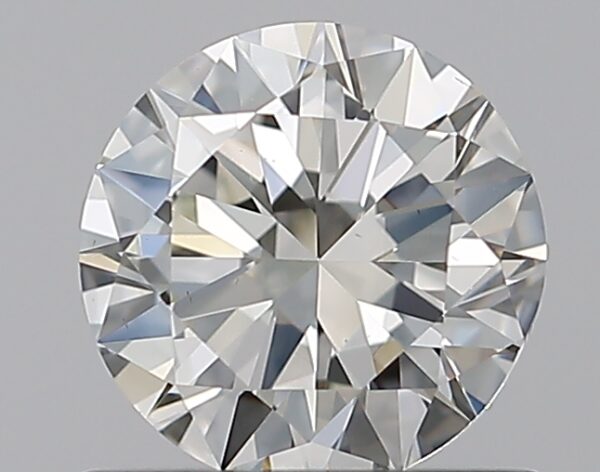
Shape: round
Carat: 0.8
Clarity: VS1
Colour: J
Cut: VG
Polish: EX
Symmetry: GD
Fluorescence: M
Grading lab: GIA
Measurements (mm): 5.93 x 6 x 3.58